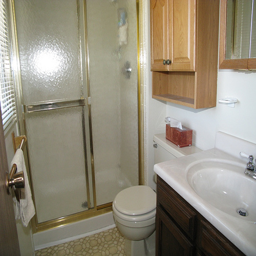
A small bathroom with a sink, toilet and shower.
This bathroom has many different finishes and should be remodeled.
Bathroom with toilet, vanity with white top, and shower.
A full point of view of a restroom with a sink and toilet

A bathroom that has a toilet and glass shower door.